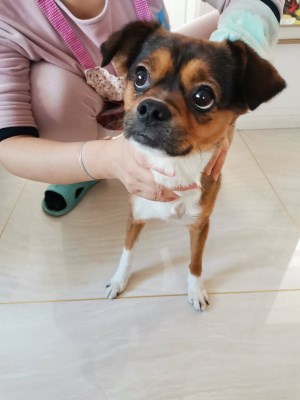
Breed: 3336-n000121-chinese_rural_dog